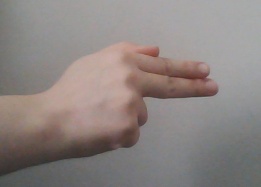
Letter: ghain